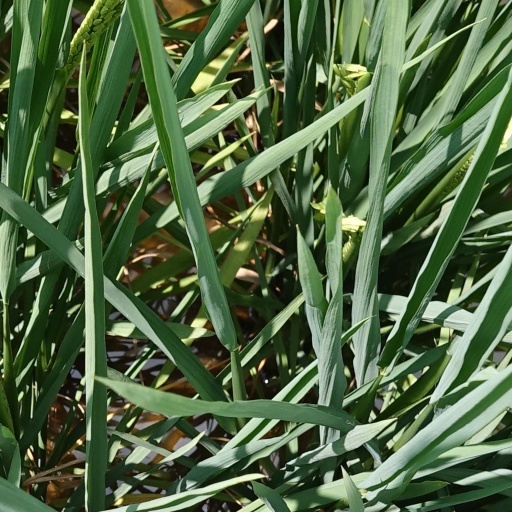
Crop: rice